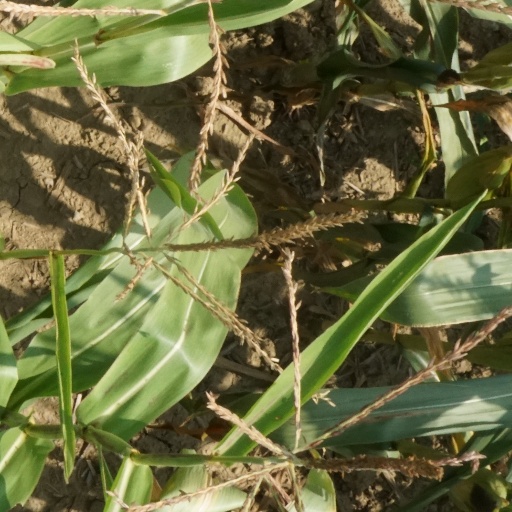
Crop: maize; corn